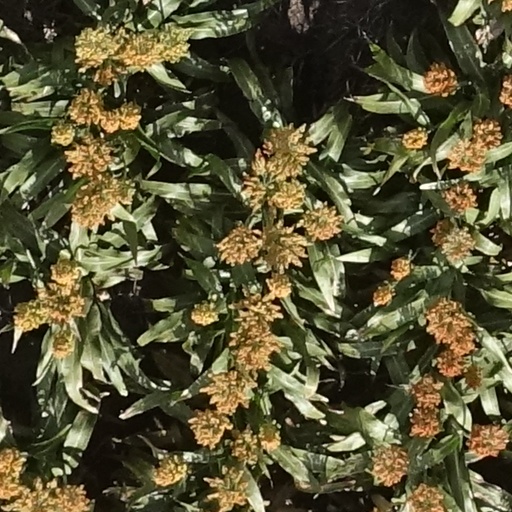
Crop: sorghum